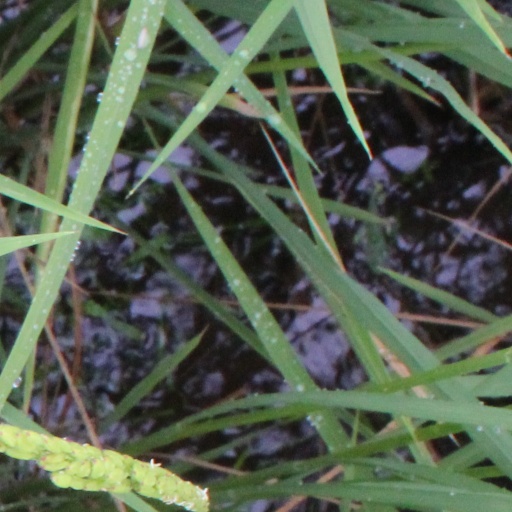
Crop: rice